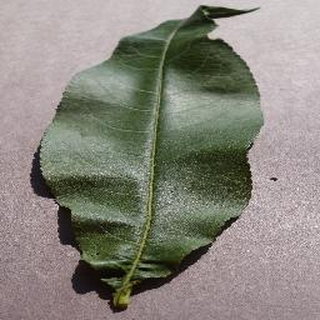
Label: healthy_peach